Johor

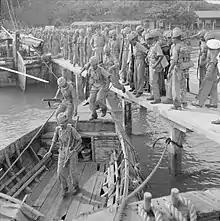
Indian troops embark onto boats during an invasion exercise in southern Johor, 13 November 1941.

The dynasty that descended from the rulers of Malacca lasted until the death of Mahmud II, when it was succeeded by the Bendahara dynasty, a dynasty of ministers who had previously served in the Malacca Sultanate. The Dutch felt increasingly threatened in the 18th century, especially when the English East India Company started to establish a presence in the northern Malay Peninsula, leading the Dutch to seize the Bugis areas of Riau and expel the Bugis from both Riau and Selangor so these areas would not fall under British rule. This ended Bugis political domination in the Johor-Pahang-Riau empire, resulting in the Bugis being banned from Riau in 1784. During the rivalry between the Bugis and Dutch, Mahmud Shah III concluded a treaty of protection with the VOC on board the HNLMS "Utrecht" and the sultan was allowed to reside in Riau with Dutch protection. Since then, mistrust between the Bugis and Malay escalated. From 1796 to 1801 and from 1807 to 1818, Malacca was placed under British Residency as the Netherlands were conquered by France in the Napoleonic Wars and was returned to the Dutch in 1818. Malacca served as the staging area for the British Invasion of Java in 1811.